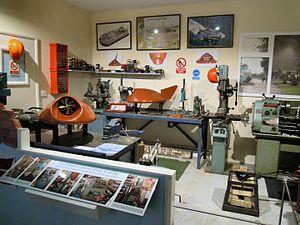
Christopher Sydney Cockerell, né le 4 juin 1910 à Cambridge et mort le 1ᵉʳ juin 1999 à Hythe, est un inventeur et ingénieur britannique, inventeur de l'aéroglisseur.